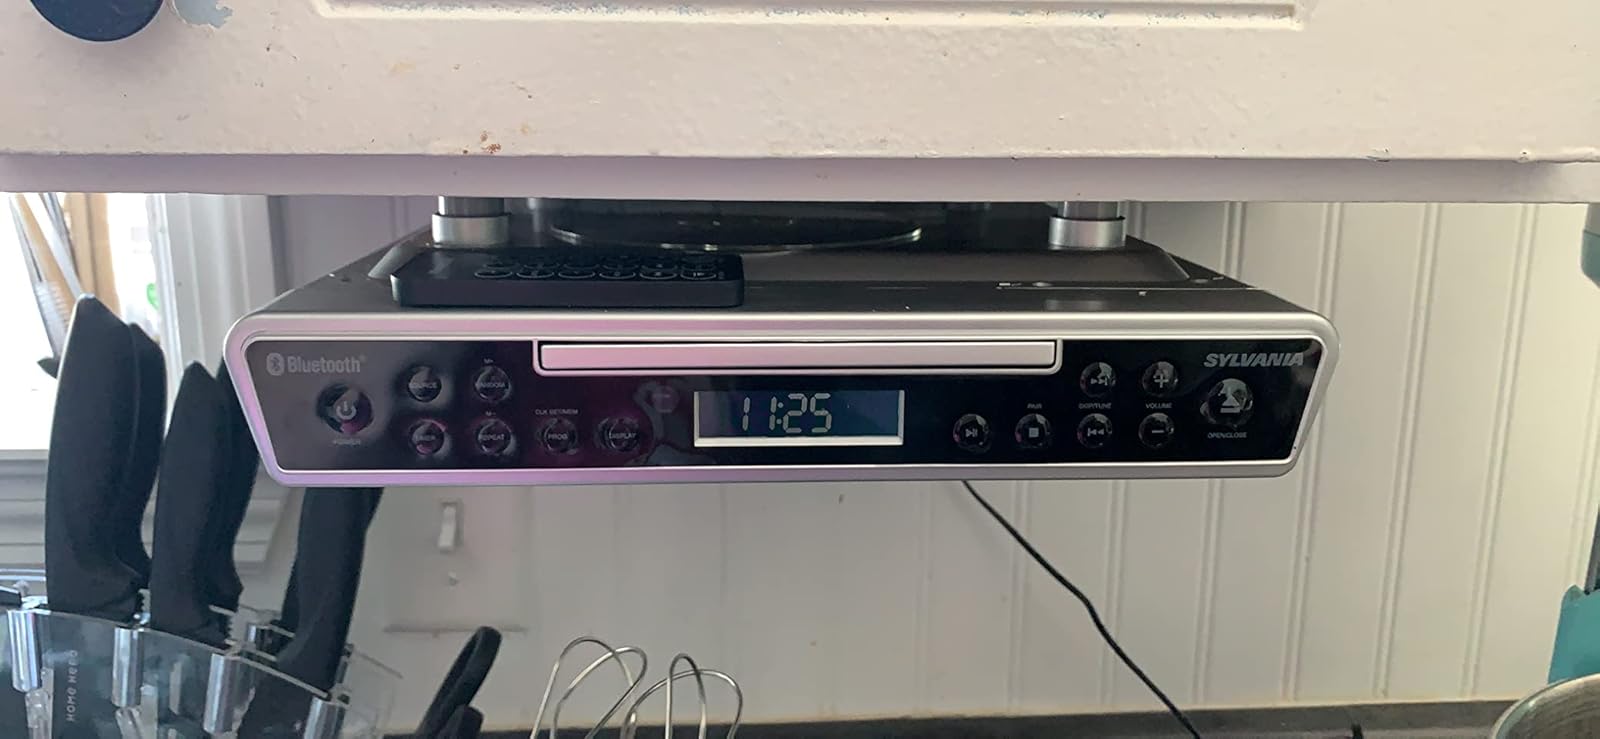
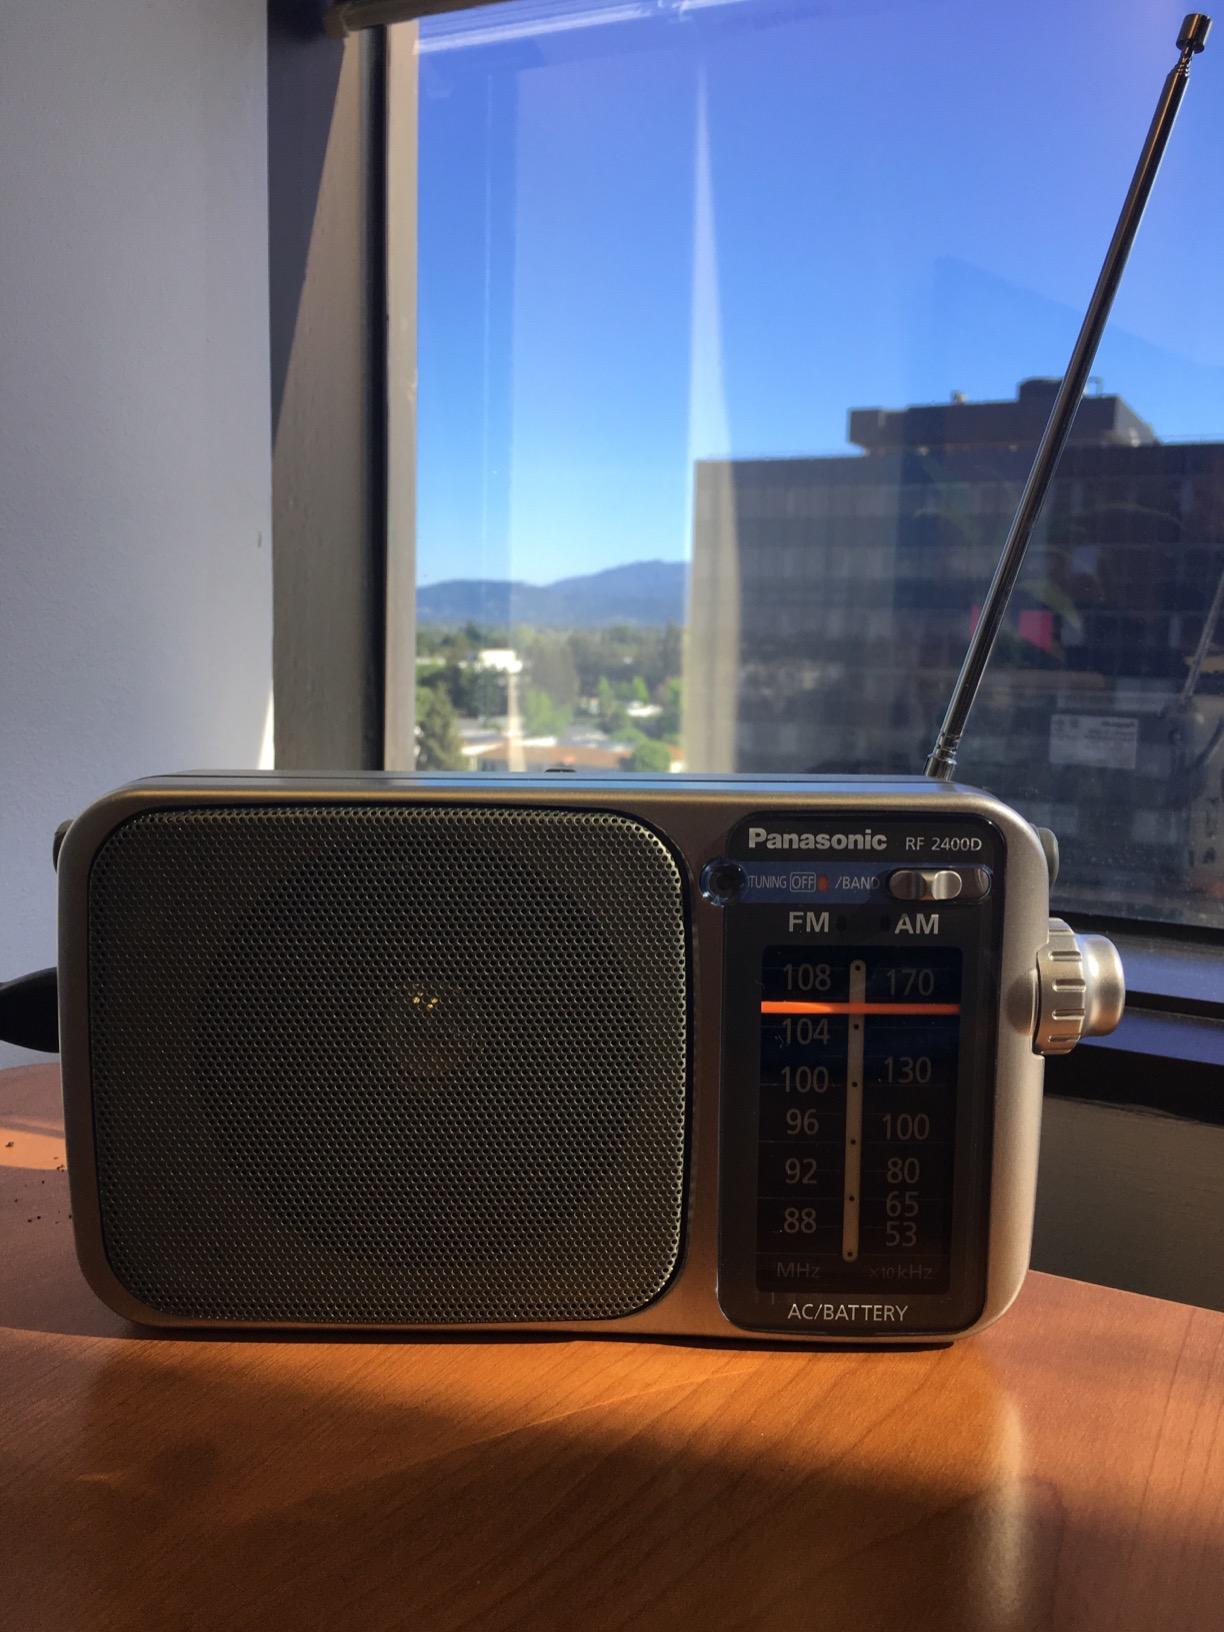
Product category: radio
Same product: no